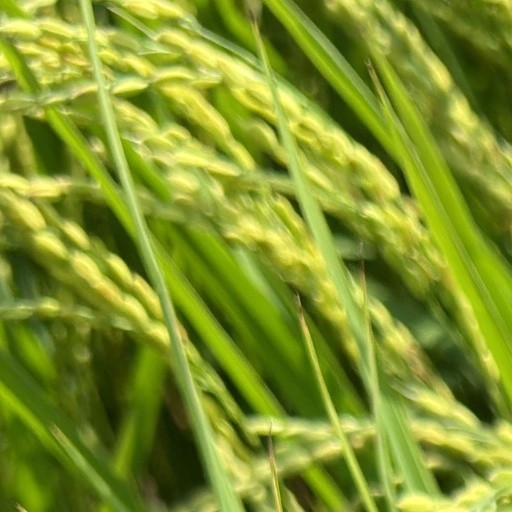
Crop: rice